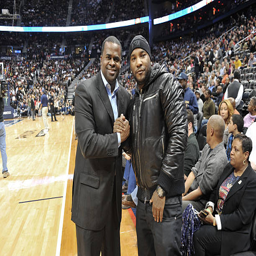
politician and gangsta rap artist attend sports team vs. game .